2024 German Masters

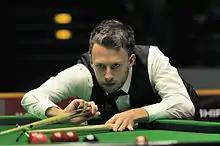
Judd Trump (pictured) defeated first-time ranking finalist Si Jiahui 105 to win a record third German Masters title. He won the £150,000 European Series bonus for a third time.

The last-64 matches were played from 29 to 31 January as the best of nine frames. Hossein Vafaei withdrew from the event due to visa issues, and Martin Gould withdrew for medical reasons. Their respective opponents, Elliot Slessor and John Higgins, received byes to the last 32. Sam Craigie defeated Pullen 52, making a 142 break during the match, the joint highest of the tournament. Matthew Selt whitewashed Martin O'Donnell. Stephen Maguire made breaks of 53 and 107 to lead Joe O'Connor 21, but O'Connor won the match 53. Si defeated Joyce 51, making breaks of 57, 79, 87, and 140. Neil Robertson whitewashed Jimmy Robertson, making breaks of 87, 78, 135, and 86. Neil Robertson said after the match: "I need to get back to being brutal and burying opponents into the ground. I want the worst for my opponent on the table." Zhou compiled back-to-back centuries of 112 and 101 as he whitewashed Tian. Thepchaiya Un-Nooh defeated Zhang Anda, making a 74 break in the deciding frame.